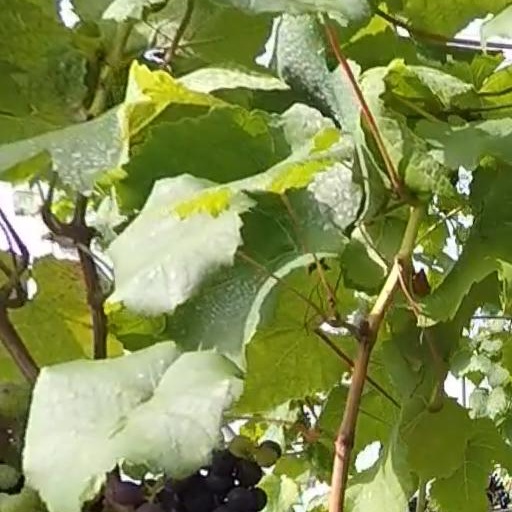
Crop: grape